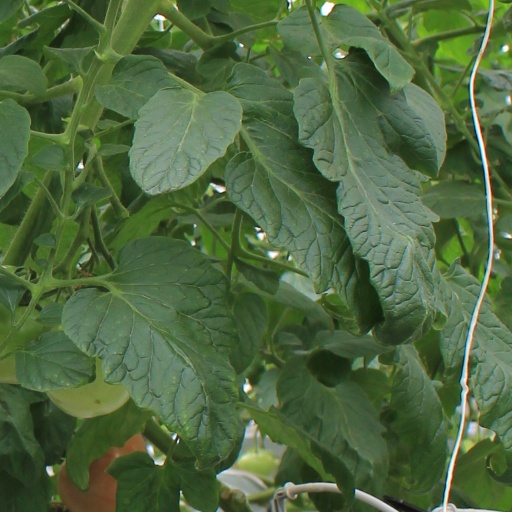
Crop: tomato